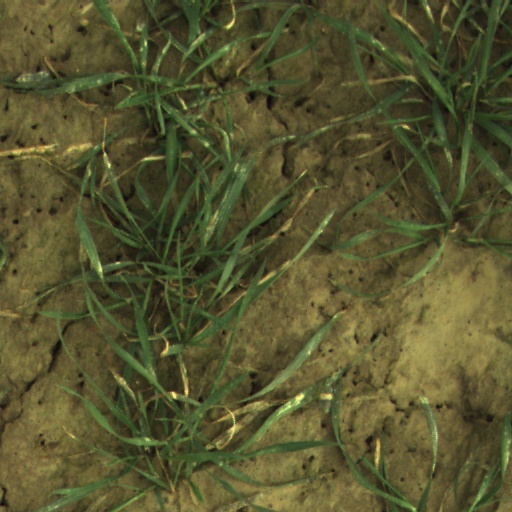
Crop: wheat